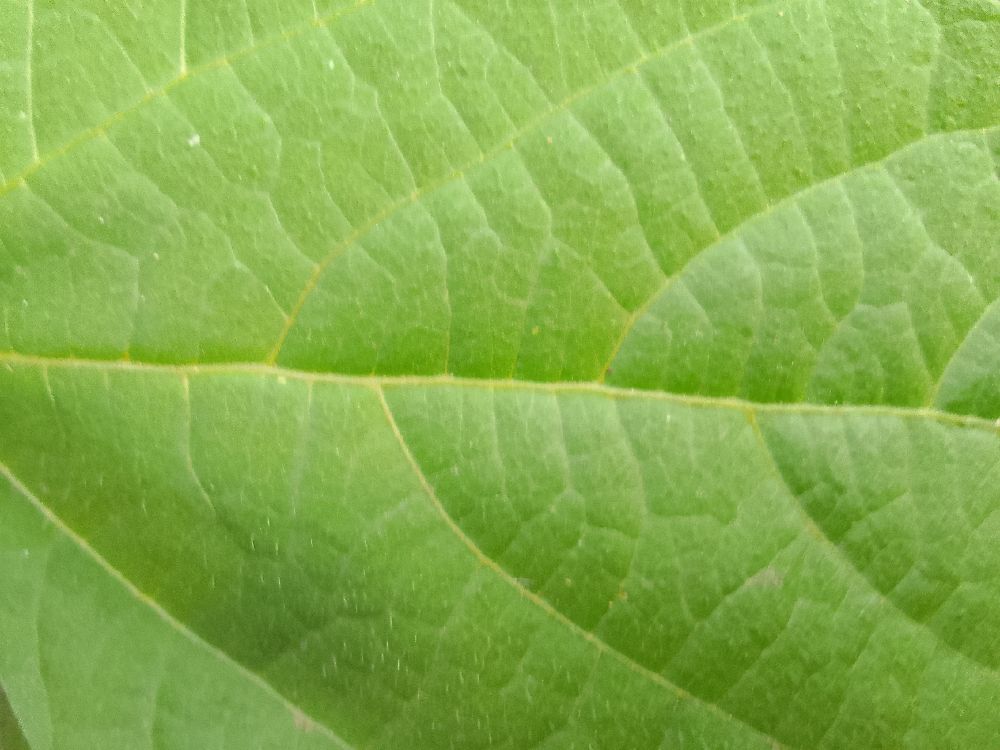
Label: healthy